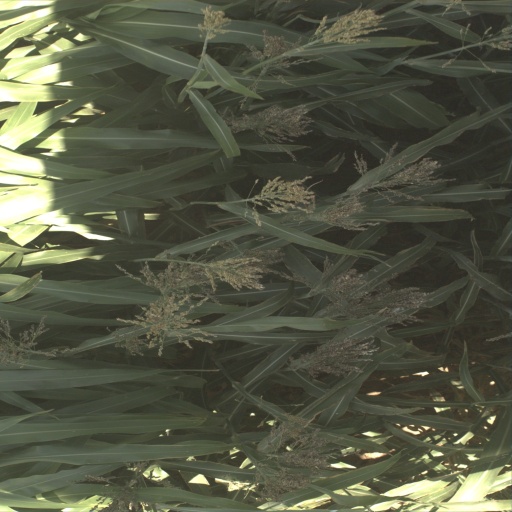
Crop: sorghum